Climate change in Kentucky

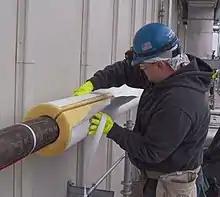
Fitting insulation, Blue Grass Army Depot

"Droughts also affect the amount of electricity from hydroelectric dams. During the 2007 drought, total production from the TVA's hydroelectric plants fell by more than 30 percent, which forced the TVA to meet customer demand by using more expensive fuel-burning power plants". According to the Fifth National Climate Assessment published in 2023, "Appalachian states like Kentucky and West Virginia have seen devastating flooding from rainstorms".